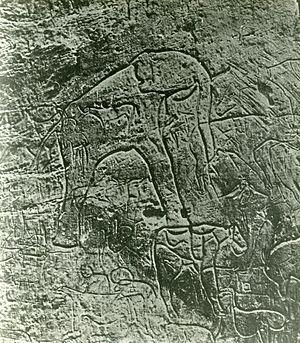
Les gravures rupestres de la région de Djelfa sont des gravures préhistoriques d'âge néolithique qui ont été signalées dès 1914. Au long de l'Atlas saharien elles font suite à celles, à l'ouest, du Sud-oranais, auxquelles elles s'apparentent. Des gravures comparables ont été décrites, plus à l'est, dans le Constantinois.